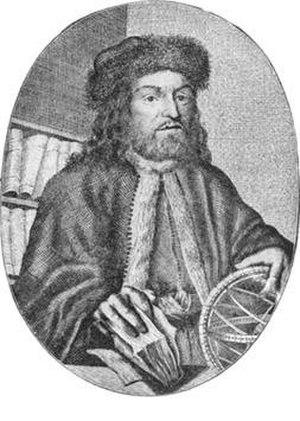
Tobias Cohn ou Tobias Kohn est un médecin juif polonais du XVIIᵉ et XVIIIᵉ siècles.
Cette page concerne les événements qui se sont produits au XVIIᵉ siècle en Lorraine.